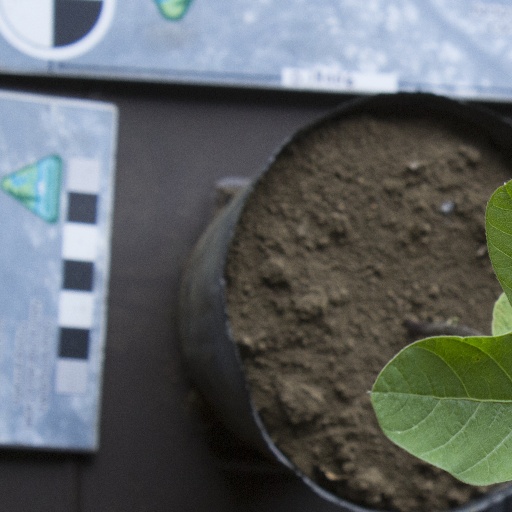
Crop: soybean